Ahmed Abdel Kader

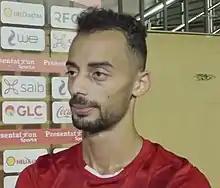
Ahmed Abdel Kader in 2022

Ahmed Mohamed Abdel Kader Radwan (born 23 May 1999), commonly known as Ahmed Abdel Kader, is an Egyptian professional footballer who plays as an attacking midfielder for Al Ahly.